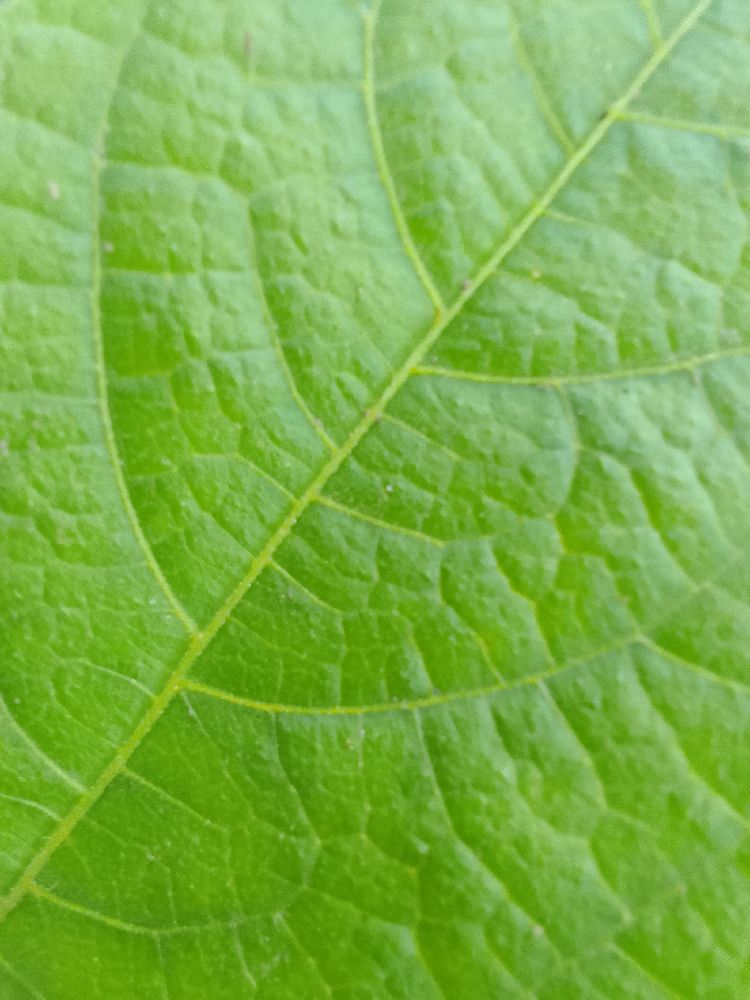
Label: healthy